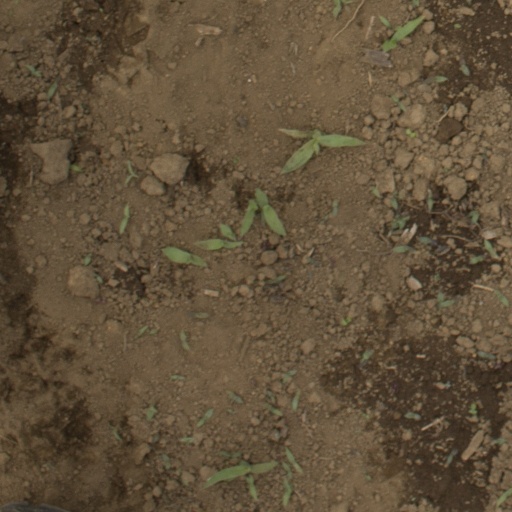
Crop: Jerusalem artichoke